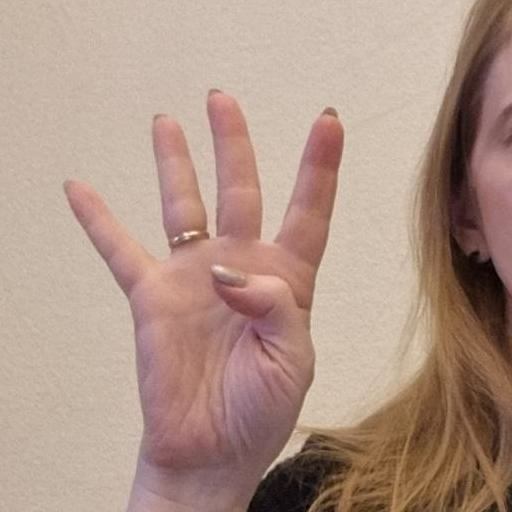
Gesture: four